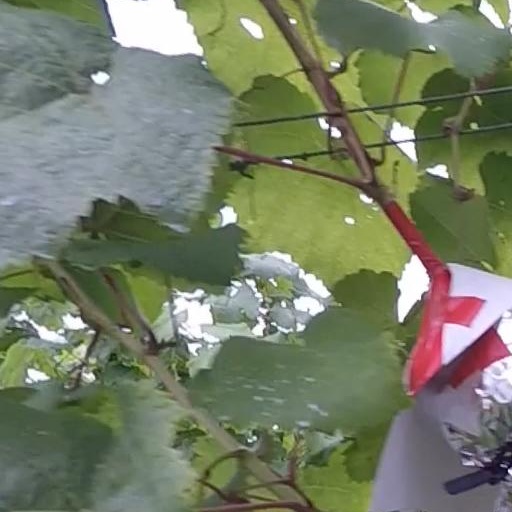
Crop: grape